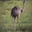
Label: bird